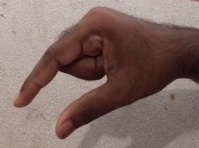
ASL sign: Q